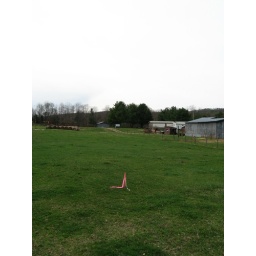
Look...a pink stake in the middle of the cow pasture. Our trailer is on the hill to the right.